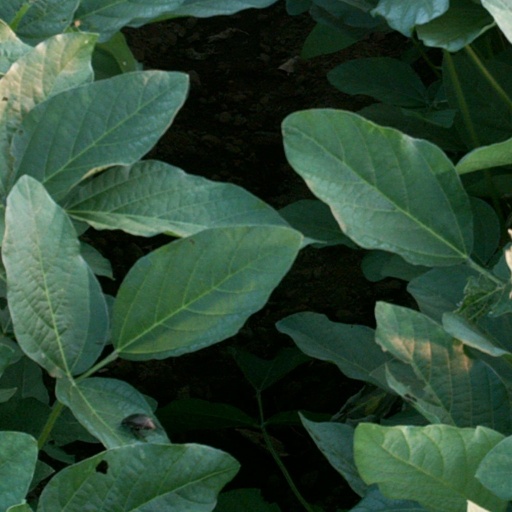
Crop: soybean